Ancient Roman engineering

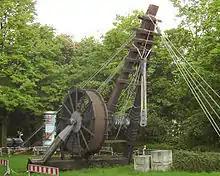
Reconstruction of a high Roman "Polyspastos" in Germany

The ancient Romans were famous for their advanced engineering accomplishments. Technology for bringing running water into cities was developed in the east, but transformed by the Romans into a technology inconceivable in Greece. The architecture used in Rome was strongly influenced by Greek and Etruscan sources.